Piano City

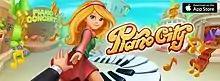

Piano City is a Social Music Game for iOS developed and published by UK-based game development company Room 8 Studio. The game was released on September 24, 2014. Piano City is a music game that takes player to a journey, where he competes in different concert recitals while building up piano skills. The game also has a PvP mode, where anyone can play with other Piano City players.